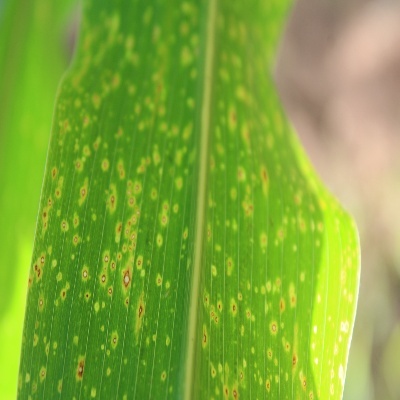
Label: Corn_(Maize)___Leaf_Spot